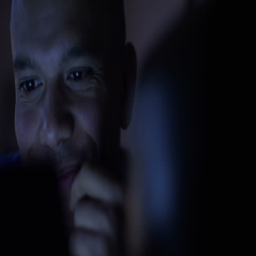
young man working from home on his laptop late into the night .